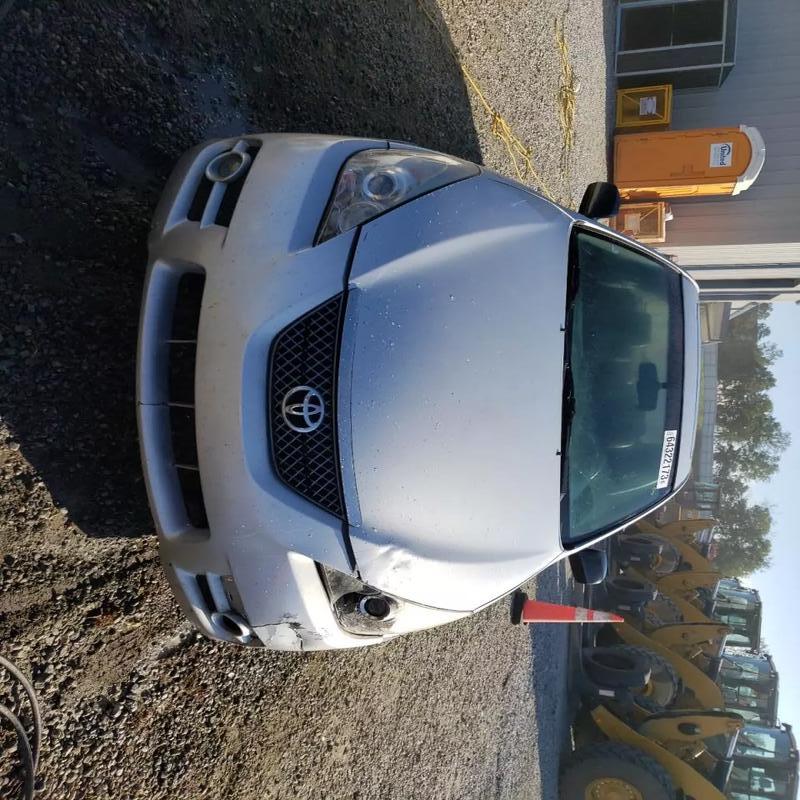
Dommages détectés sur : pare-choc avant, feu avant gauche, capot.
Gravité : majeur